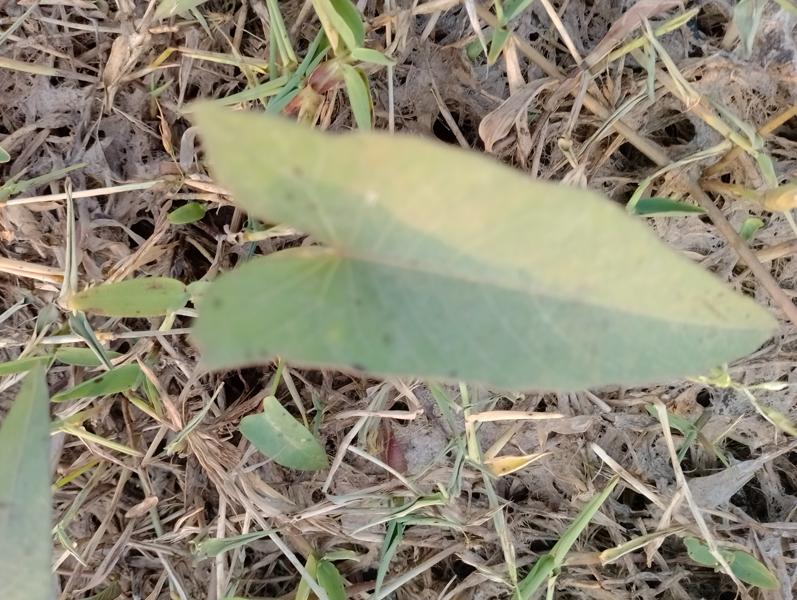
Weed species: Ipomoea aquatic